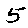
Label: 5